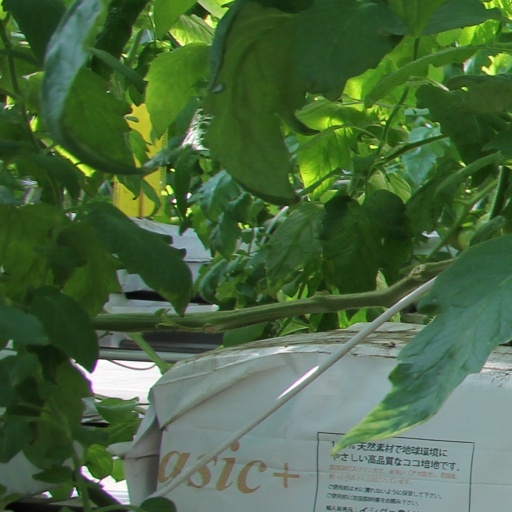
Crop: tomato